Christianity in Sichuan

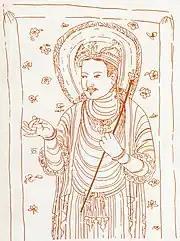
East Syriac Christian figure representing Jesus Christ or a saint

A presence of the East Syriac Christianity can be confirmed in Chengdu during the Tang dynasty (618–907), and two monasteries have been located in Chengdu and Mount Omei. A report by the 9th-century writer Li Deyu included in "" states that a certain Daqin cleric proficient in ophthalmology was present in the Chengdu area.